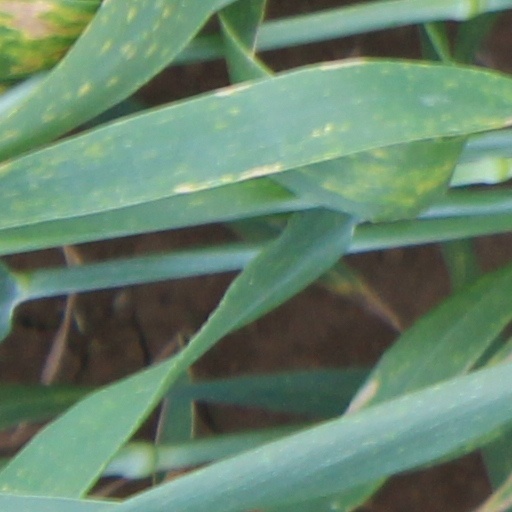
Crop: wheat